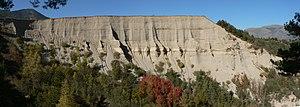
Falaise dans le Trièves Camera location44°
Les roches sédimentaires proviennent de l'accumulation de sédiments qui se déposent le plus souvent en couches ou lits superposés, appelés strates. Elles résultent de l'accumulation de sédiments divers, c'est-à-dire d'éléments solides et/ou de précipitations à partir de solutions. On rassemble sous le nom de diagenèse l'ensemble des processus par lesquels les dépôts issus de l'érosion sont transformés en roches sédimentaires.